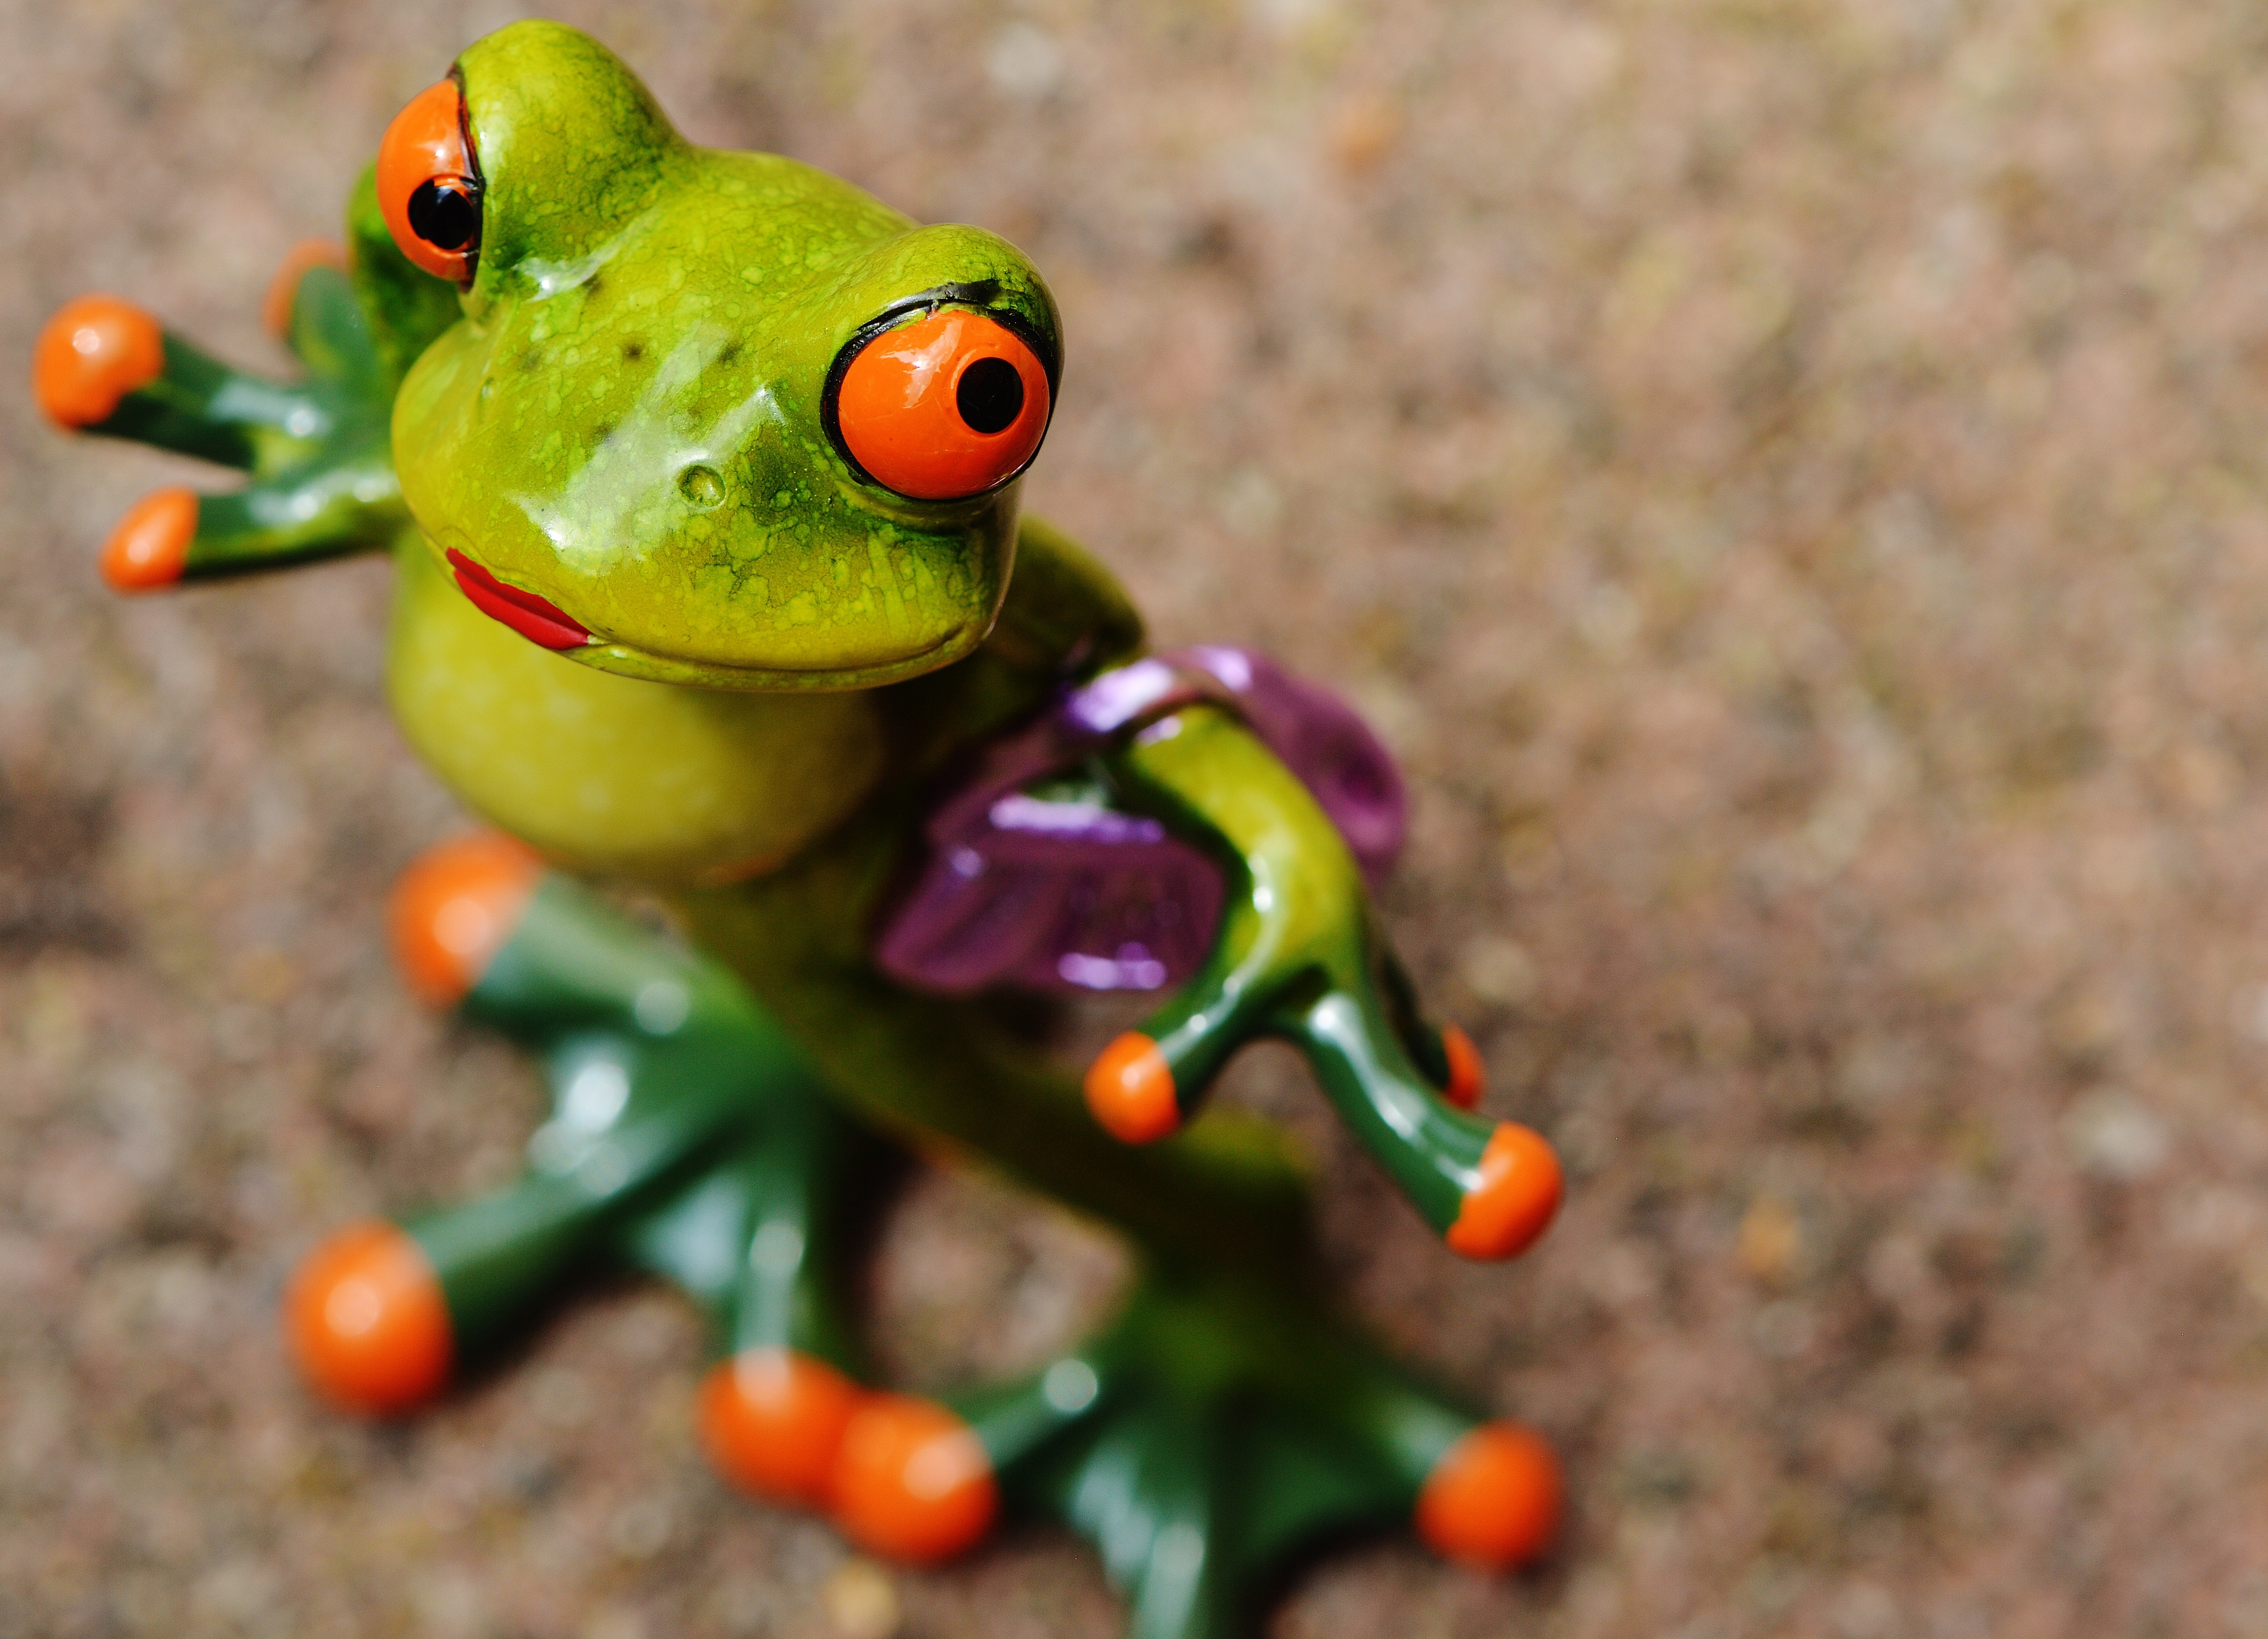
sweet, cute, wildlife, green, frog, amphibian, close, fauna, fig, tree frog, eyes, fun, vertebrate, funny, chick, salamandra, macro photography, ranidae